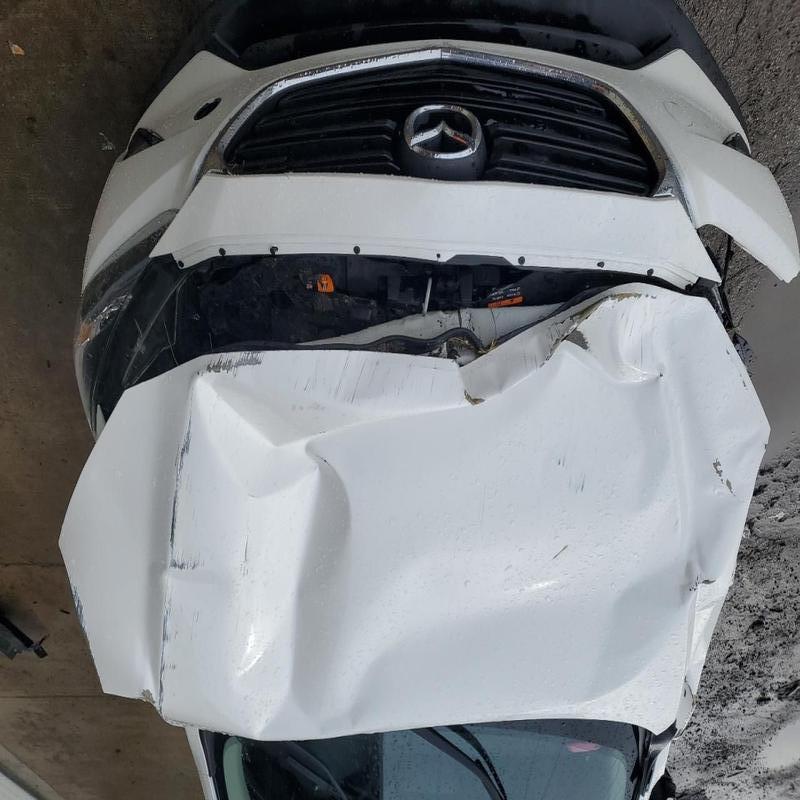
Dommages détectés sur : pare-choc avant, feu avant droit, capot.
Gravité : majeur